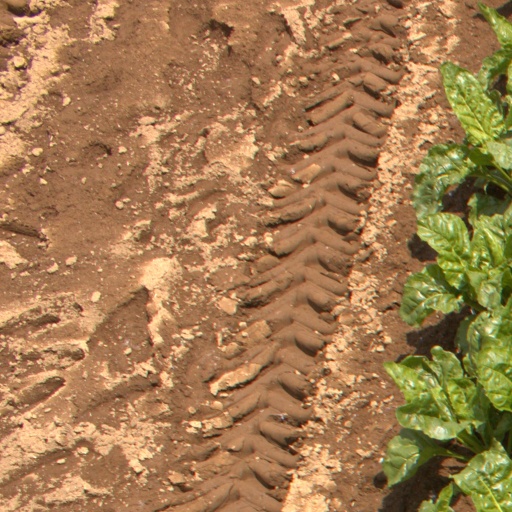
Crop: sugar beet